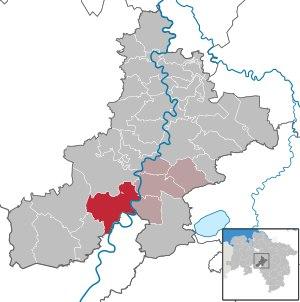
Stolzenau est une commune de l'arrondissement de Nienburg/Weser en Basse-Saxe. Ce chef-lieu d’agglomération est traversé par la Weser.